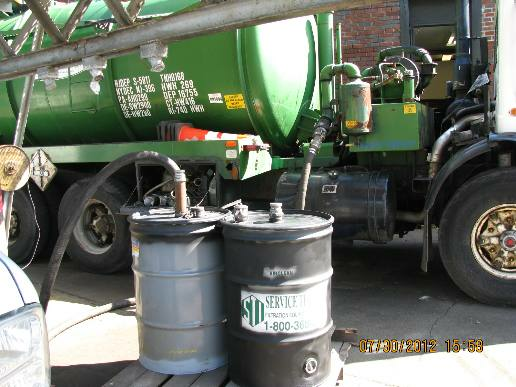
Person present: No